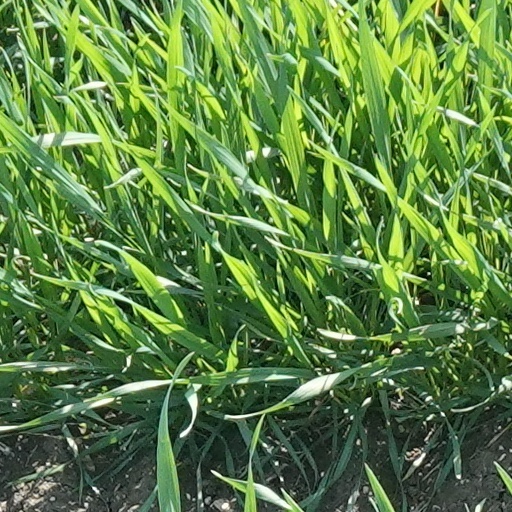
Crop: wheat